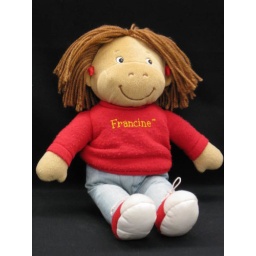
Mlsc: 500089971. Wlsc: 100096324. Francine doll dressed in red shirt, blue jeans and sneakers.